Papuan eagle

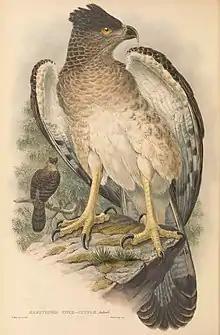
A portrait of the Papuan eagle by William Matthew Hart in "The Birds of New Guinea"

The Papuan eagle is an elusive forest dweller. Despite old claims that it soars, even claims that it does so frequently, evidence indicates it never engages in soaring flight. Typically, this species is known to perch inconspicuously in thick canopy and can be fairly difficult to see as it often slips away quietly, seemingly to avoid human detection. Due to its occasional tendency to vocalize at night, large eyes, and almost owl-like facial area, this species has at times been hypothesized to be an occasional nocturnal hunter, but the Papuan eagle has never been proven to hunt by night and is now thought to be a diurnal hunter like other eagles. The Papuan eagle is a powerful hunter that uses the still or perch hunting style typical of many forest raptors, gliding from often routine perch sites inconspicuously as possible within the forest. Flights between hunting perches are up to but usually as little as . This raptor is said to detect terrestrial prey partially through sound by listening for movement in the undergrowth, and while hunting, often bobs its head side to side, and turns it at peculiar angles, seeming to be getting a fix on the prey's location before dropping down. More unconventional hunting styles have been incorporated where the eagle clambers about from branch to branch, stopping to examine several holes or crevices and tearing into clumps of epiphytes. Sometimes Papuan eagles will also shake foliage to force small mammals to poke their heads out. This hunting method is reminiscent of unrelated accipitrids such as harrier hawks and crane hawks, which also possess unusually elongated leg morphology in a possible case of convergent evolution, but the Papuan eagle lacks the unusual leg joints that allow those raptors to bend their legs multiple directions. The Papuan eagle is also known to spend a fair amount of time on the ground and to run with considerable agility and surprising speed, apparently whilst hunting for prey such as megapodes.